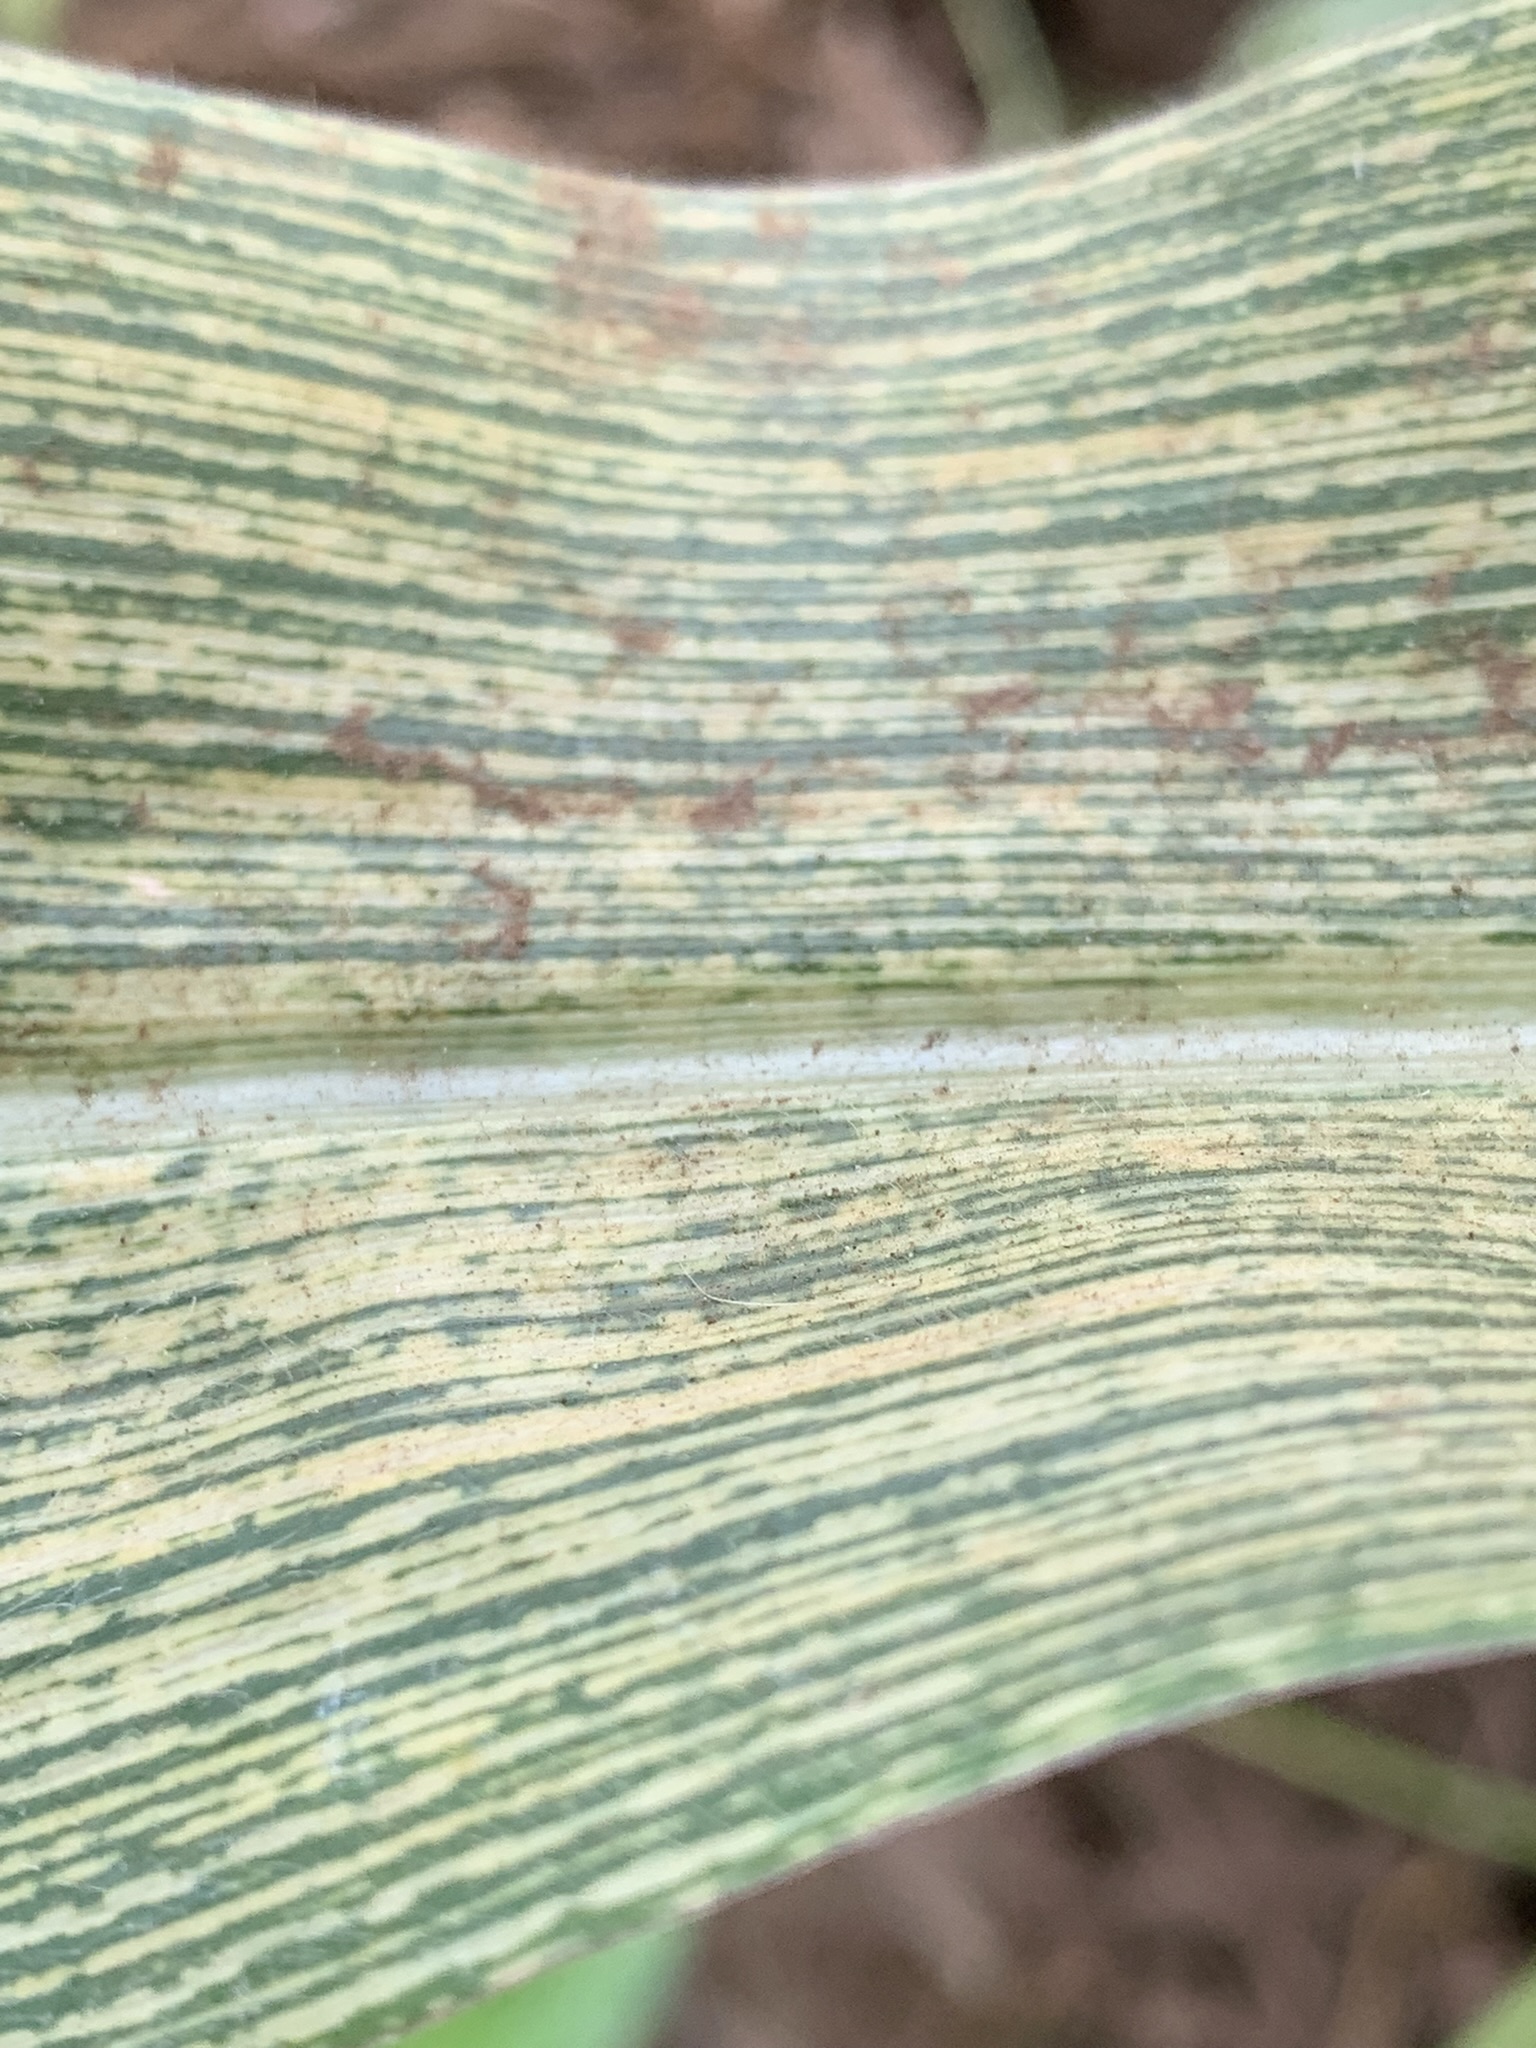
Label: MSV